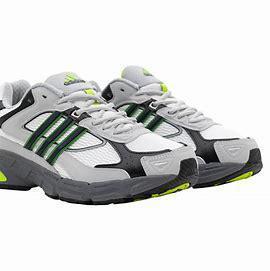
Brand: Adidas
Model: Response Cl